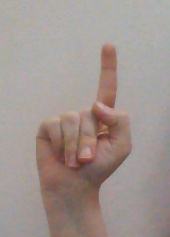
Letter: bb